Victor Hugo

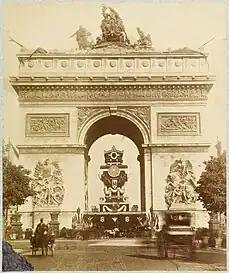
The Catafalque of Victor Hugo under the Arc de Triomphe on 1 June 1885

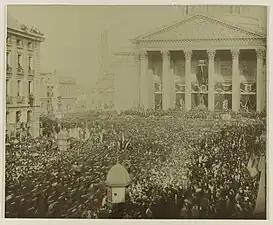
Crowd of mourners at the funeral,1 June 1885.

His faithful mistress, Juliette Drouet, died in 1883, only two years before his own death. Despite his personal loss, Hugo remained committed to the cause of political change. On 30 January 1876, he was elected to the newly created Senate. This last phase of his political career was considered a failure. Hugo was a maverick and achieved little in the Senate. He suffered a mild stroke on 27 June 1878. To honour the fact that he was entering his 80th year, he received one of the greatest tributes to a living writer ever held. The celebrations began on 25 June 1881, when Hugo was presented with a vase, the traditional gift for sovereigns. On 27 June, one of the largest parades in French history was held.